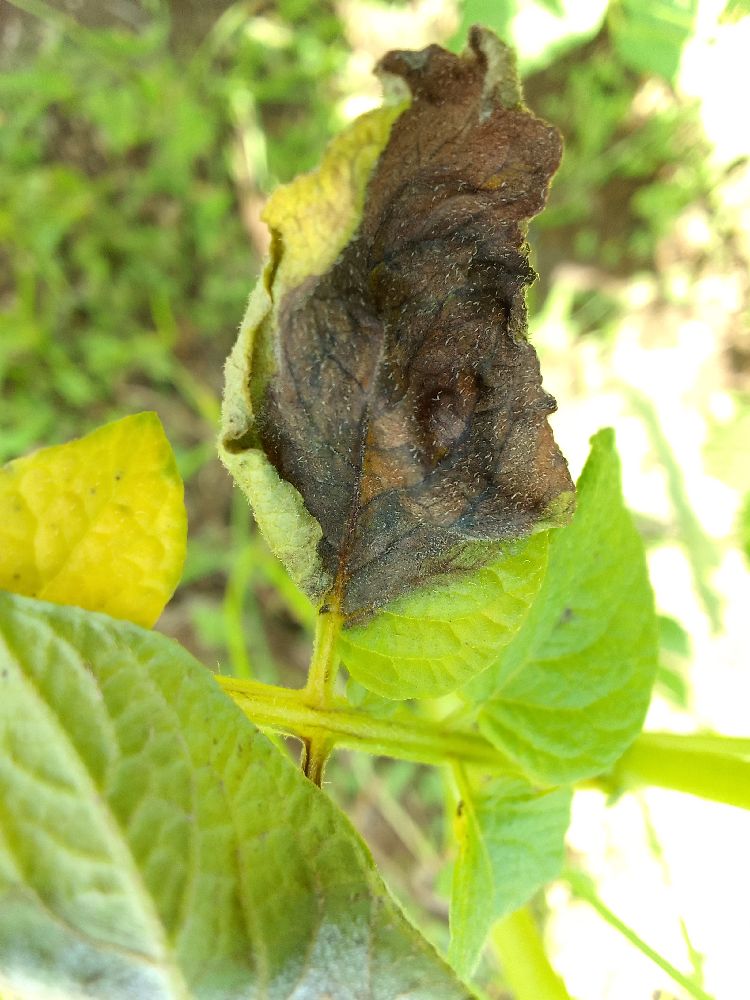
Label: Late blight